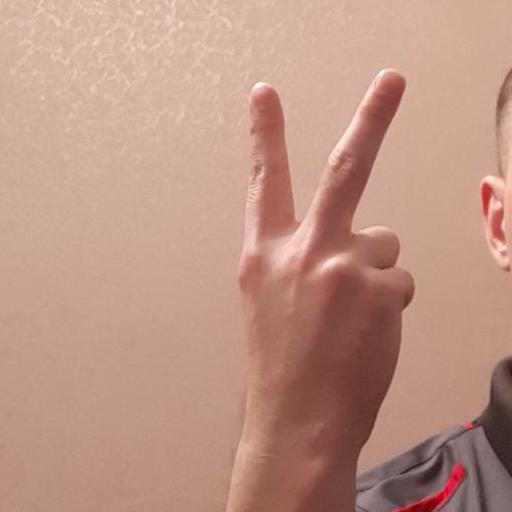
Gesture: peace_inverted